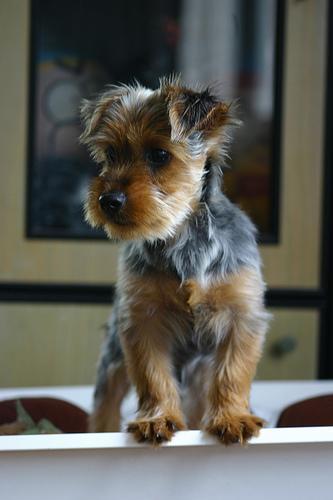
silky_terrier